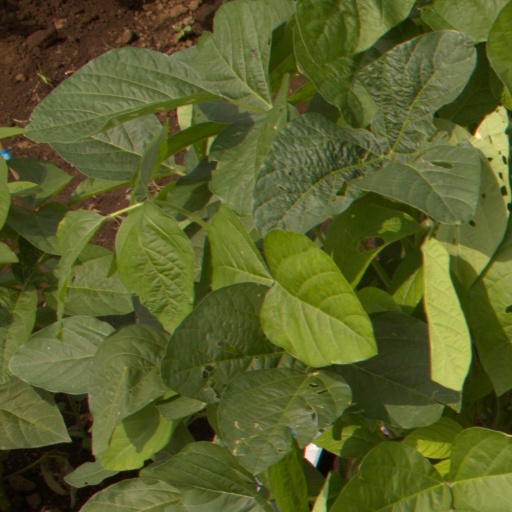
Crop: soybean